Fishkeeping

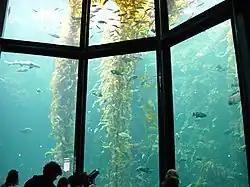
A 335,000 U.S. gallon (1.3 million litre) aquarium at the Monterey Bay Aquarium in California displaying a simulated kelp forest ecosystem

Freshwater fishkeeping is the most common of the three disciplines, with even small pet stores often selling a variety of freshwater fish, such as goldfish, guppies, and angelfish. While most freshwater aquaria are community tanks containing a variety of compatible species, single-species breeding aquaria are also popular. Livebearing fish such as mollies and guppies are among those most easily raised in captivity, but aquarists also regularly breed many types of cichlid, catfish, characins, cyprinids, and killifish.